Les grands cimetières sous la lune

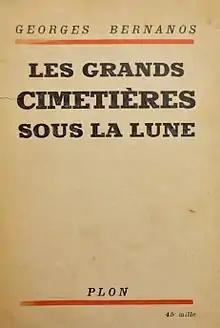
French edition

Les Grands Cimetières sous la Lune (1938; English: literally, "The Great Cemeteries Under the Moon", English title when published; "A Diary of My Times") is a book by novelist Georges Bernanos which fiercely condemns the atrocities carried out in Majorca by the Nationalists in Spain. Majorca had been secured for the Nationalist rebels by Manuel Goded Llopis at the outset of the Spanish Civil War. Bernanos states that 3,000 were killed by Nationalists and his book contains horrifying details of summary executions.